Mick Fleetwood

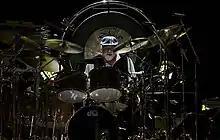
Fleetwood in 2013, surrounded by his extensive drum kit

When he was 15, Fleetwood's parents bought him a Rogers drum kit, which helped him land his first gig as a drummer. During his tenure in Fleetwood Mac, he primarily used Ludwig Drums for live performances and Sonor Drums in the studio. He specifically sought Ludwig drums for their oversized bass drums and tom-toms. By the Tusk tour, Fleetwood dropped both drum kits from his arsenal in favour of Tama Drums. He attributed his pivot to Tama to Ludwig's supposed deterioration in quality and Sonor's inability to produce a bass drum suitable for Fleetwood's large frame. From the 1990s onwards, Fleetwood has been an endorser of Drum Workshop. His drum kit for the Say You Will Tour was made from wood dredged from the bottom of the Great Lakes. All of his drum shells and hardware are coated in 18 carat gold.